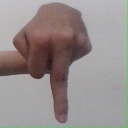
अक्षर: प